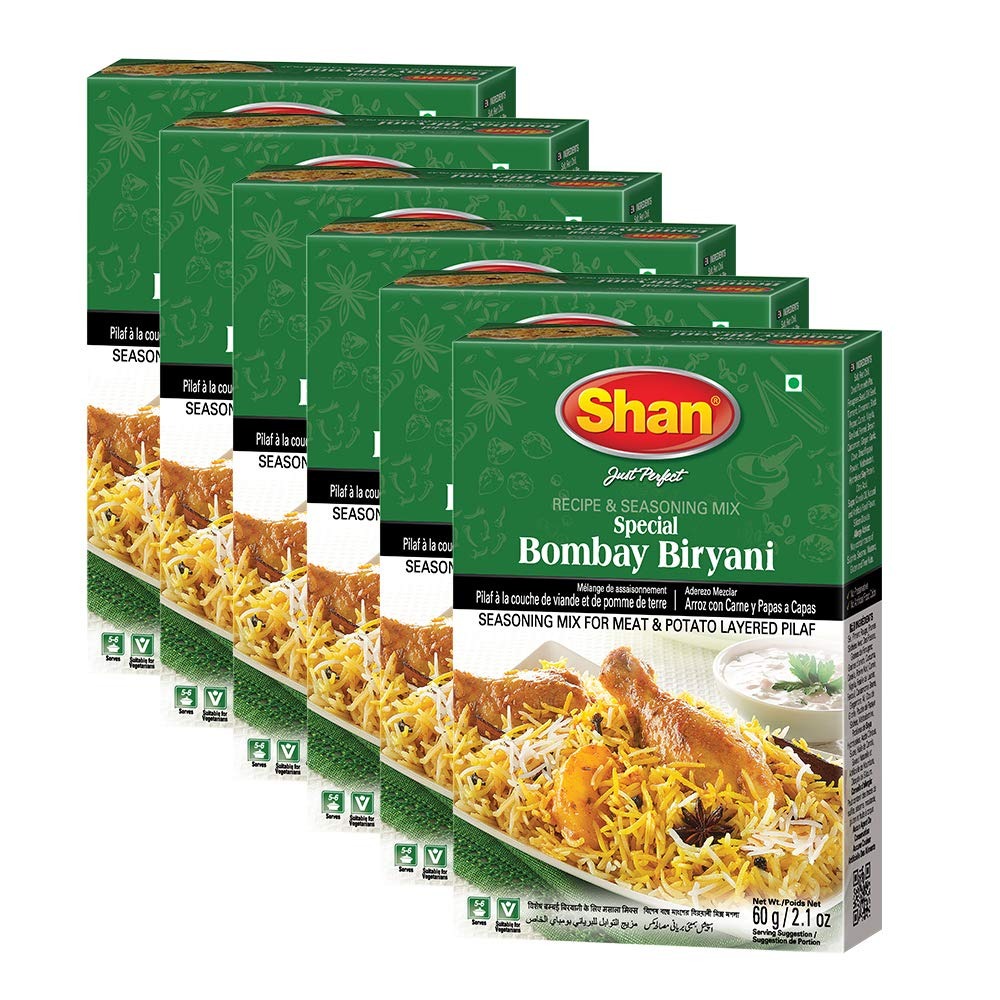
Item Name: Shan Bombay Biryani Recipe & Seasoning Mix, 2.11 oz (60g) – Authentic Indian Spice Powder for Chicken, Meat, and Potato Layered Pilaf – No Preservatives | Airtight Packaging for Freshness (Pack of 6)
Bullet Point 1: Authentic Indian Flavor at Home – Enjoy the rich, spicy essence of Indian cuisine with Shan’s Bombay Biryani Seasoning Mix. Made with natural spices like turmeric, chili powder, and black pepper, this mix offers an authentic, full-bodied taste experience. Ideal for traditional Biryani rice and versatile for various seasonings and spices for cooking, this blend elevates homemade Biryani with restaurant-quality flavor. Perfect for both chicken and vegetarian recipes.
Bullet Point 2: Perfect Spice Mix for Biryani Rice – Shan’s Biryani Masala delivers a complete seasoning solution for making traditional, layered Bombay Biryani at home. With turmeric spice, garlic, and aromatic Indian spices, this mix ensures a harmonious blend that enhances the flavors of rice and meat alike. Whether cooking for family or guests, enjoy the bold taste of authentic Indian seasonings with every spoonful, without preservatives or artificial colors.
Bullet Point 3: Easy, Flavorful, and Ready to Use – Simplify cooking with Shan’s Bombay Biryani spice mix, a convenient, all-in-one complete seasoning for fast, flavorful dishes. This mix brings out the natural taste of chicken and vegetables, perfect for any rice seasoning needs. Enjoy the robust taste of Indian cuisine with the ease of pre-measured spices, from turmeric to garlic salt. Just add to your Biryani recipe for rich, layered flavors that captivate the senses.
Bullet Point 4: Premium Quality, No Artificial Additives – Our Bombay Biryani Masala is made from the finest Indian spices—including cumin, black pepper, and chili powder—ensuring premium flavor without additives. Ideal for health-conscious cooks, this mix contains no artificial colors or preservatives. Each 60g pack provides rich, traditional taste, making it the perfect choice for those who appreciate high-quality seasonings and spices for cooking Biryani and other dishes.
Bullet Point 5: Versatile Seasoning for Global Palates – Shan’s Bombay Biryani seasoning is crafted to suit diverse tastes, from traditional Indian Biryani to fusion dishes. Packed with spices like garlic, turmeric, and clove, this mix enriches both chicken and vegetable dishes, bringing out the best in spices and seasonings for cooking. Try it with rice, or as a spice mix for other pilafs, and experience the authentic taste of Indian spices in every bite.
Product Description: Shan Foods brings you the perfect blend for authentic Bombay Biryani with our Bombay Biryani Seasoning Mix. This carefully crafted mix helps you create the traditional, layered Biryani rice pilaf, a staple of Indian cuisine, right in your kitchen. Each packet contains spices like turmeric, garlic, chili powder, and black pepper to enhance flavors, making it perfect for both chicken and vegetarian Biryani recipes. Whether you’re a fan of cooking seasonings or new to Indian spice mixes, this complete kit simplifies bringing complex flavors to your table. Made with natural ingredients such as garlic, black pepper, turmeric spice, and chili powder, it delivers rich taste without artificial colors or preservatives. Crafted for versatility, this seasoning mix is ideal for experimenting with Indian flavors and creating delicious Biryani rice at home. Shan Foods ensures every pack is rich in flavor and high-quality spices. Whether for spicy meat Biryani or flavorful rice pilaf, this mix provides an authentic experience that stands out among other seasonings. It’s perfect for family meals, gatherings, or special occasions, guaranteeing a balanced flavor in every dish. This Bombay Biryani mix transforms cooking with its unique spice combination, bringing vibrant and aromatic flavors to your kitchen. Each 60g pack is free from artificial ingredients, ensuring a natural, savory taste that complements chicken, meat, or vegetarian recipes. Ideal for seasoned chefs or beginners, this seasoning is also a thoughtful gift for anyone who loves exploring seasonings and spices. Whether preparing vegetarian or chicken Biryani, Shan Foods’ Bombay Biryani seasoning delivers authentic Indian flavors, trusted by families worldwide. Add it to your pantry and savor the essence of Bombay in every bite.
Value: 12.6
Unit: Ounce

Price: 9.99